T. A. Hasler House

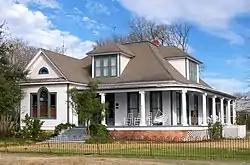
T. A. Hasler House in 2008

The T. A. Hasler House is a Classical Revival-style house located in Bastrop, Texas. The two-story house was renovated from a farm house-style dwelling by Marie Hasler, after the death of her husband T. A. Hasler. The structure was listed in the National Register of Historic Places on December 22, 1978. The home was featured in a Glidden (paints) commercial (""Father & Son"" 1991) and in the film "Fireflies in the Garden" (2008) starring Julia Roberts and Ryan Reynolds.